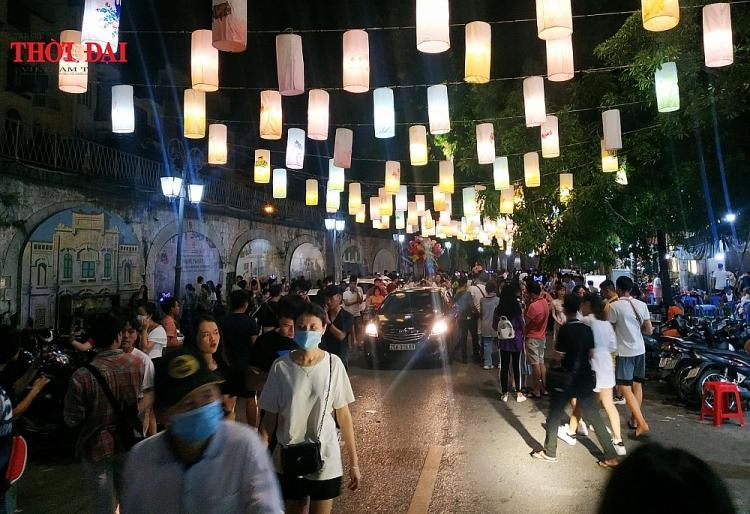
chiếc xe ô tô đang di chuyển ở trên một con đường đông người đi bộ